Vending machine

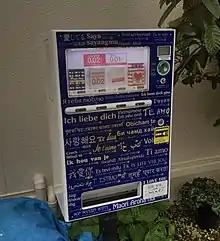
Condom vending machine in Tokyo, 2022

Internal communication in vending machines is typically based on the MDB standard, supported by National Automatic Merchandising Association (NAMA) and European Vending & Coffee Service Association (EVA).